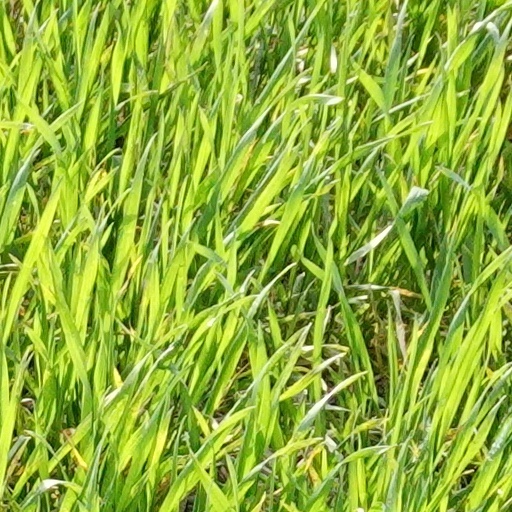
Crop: wheat